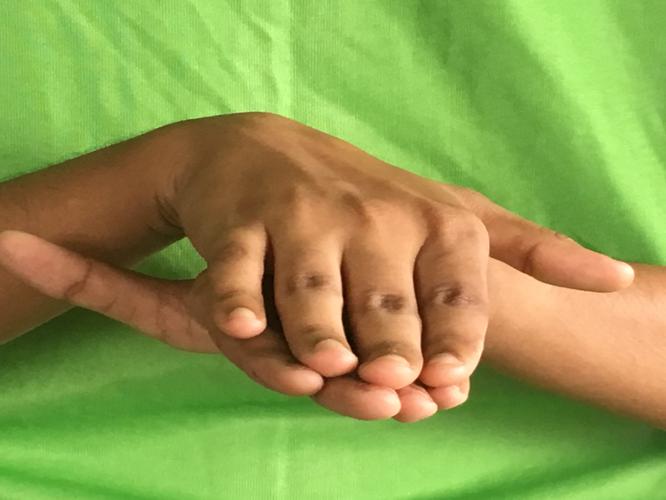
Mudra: Matsya
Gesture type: double_hand